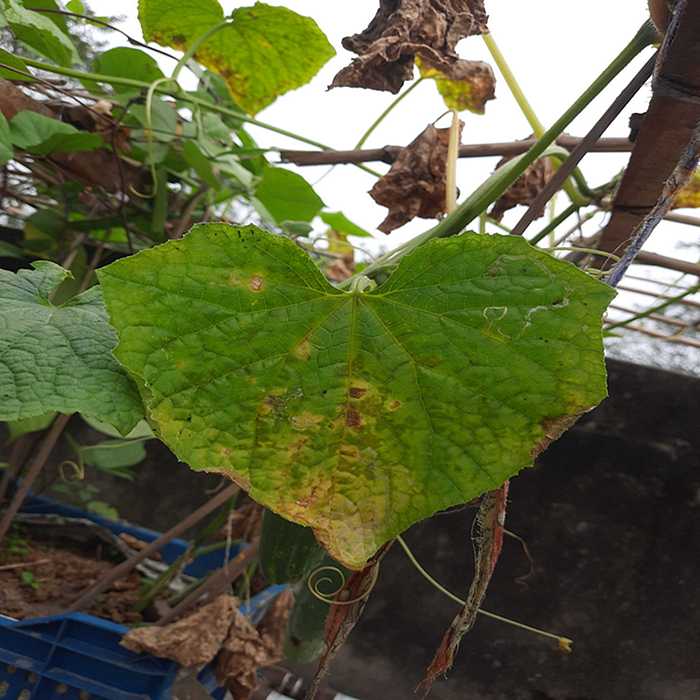
Plant: Cucumber
Label: Anthracnose lesions